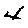
Label: 4